Edmundo Novillo

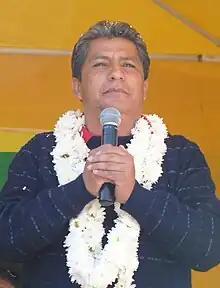
Novillo in 2011

Edmundo Novillo Aguilar (born 28 January 1963) is a Bolivian lawyer, politician, and Governor of Cochabamba. His political career includes serving on the Departmental Council, as Mayor of Totora, and as a Deputy in the Bolivian Chamber of Deputies. He was Presidents of the Chamber of Deputies for four years from 2006 to 2010. He is affiliated with the Movement for Socialism (MAS-IPSP), and was the first MAS-IPSP member to serve a President of the Chamber of Deputies.